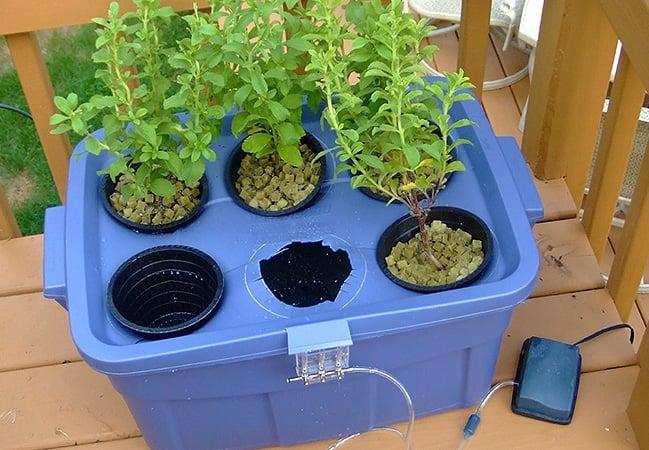
Kilimo cha viwanda cha zao aina ya uyoga katika mifuko pamoja na mazingira maalumu, ili kuhakikisha mavuno yanakua mengi na mimea inakua kwa kustawi.